Roman Catholic Archdiocese of Louisville

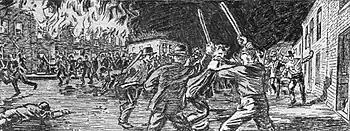
Bloody Monday riots of 1855 (1922)

In 1841, recognizing the increased population and importance of Louisville, Gregory XVI suppressed the Diocese of Bardstown and erected the Diocese of Louisville in its place. He designated St. Louis Church in Louisville as its new cathedral. Like the Diocese of Bardstown, the new diocese covered the entire state of Kentucky. Flaget became the first bishop of Louisville.